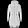
Label: Coat